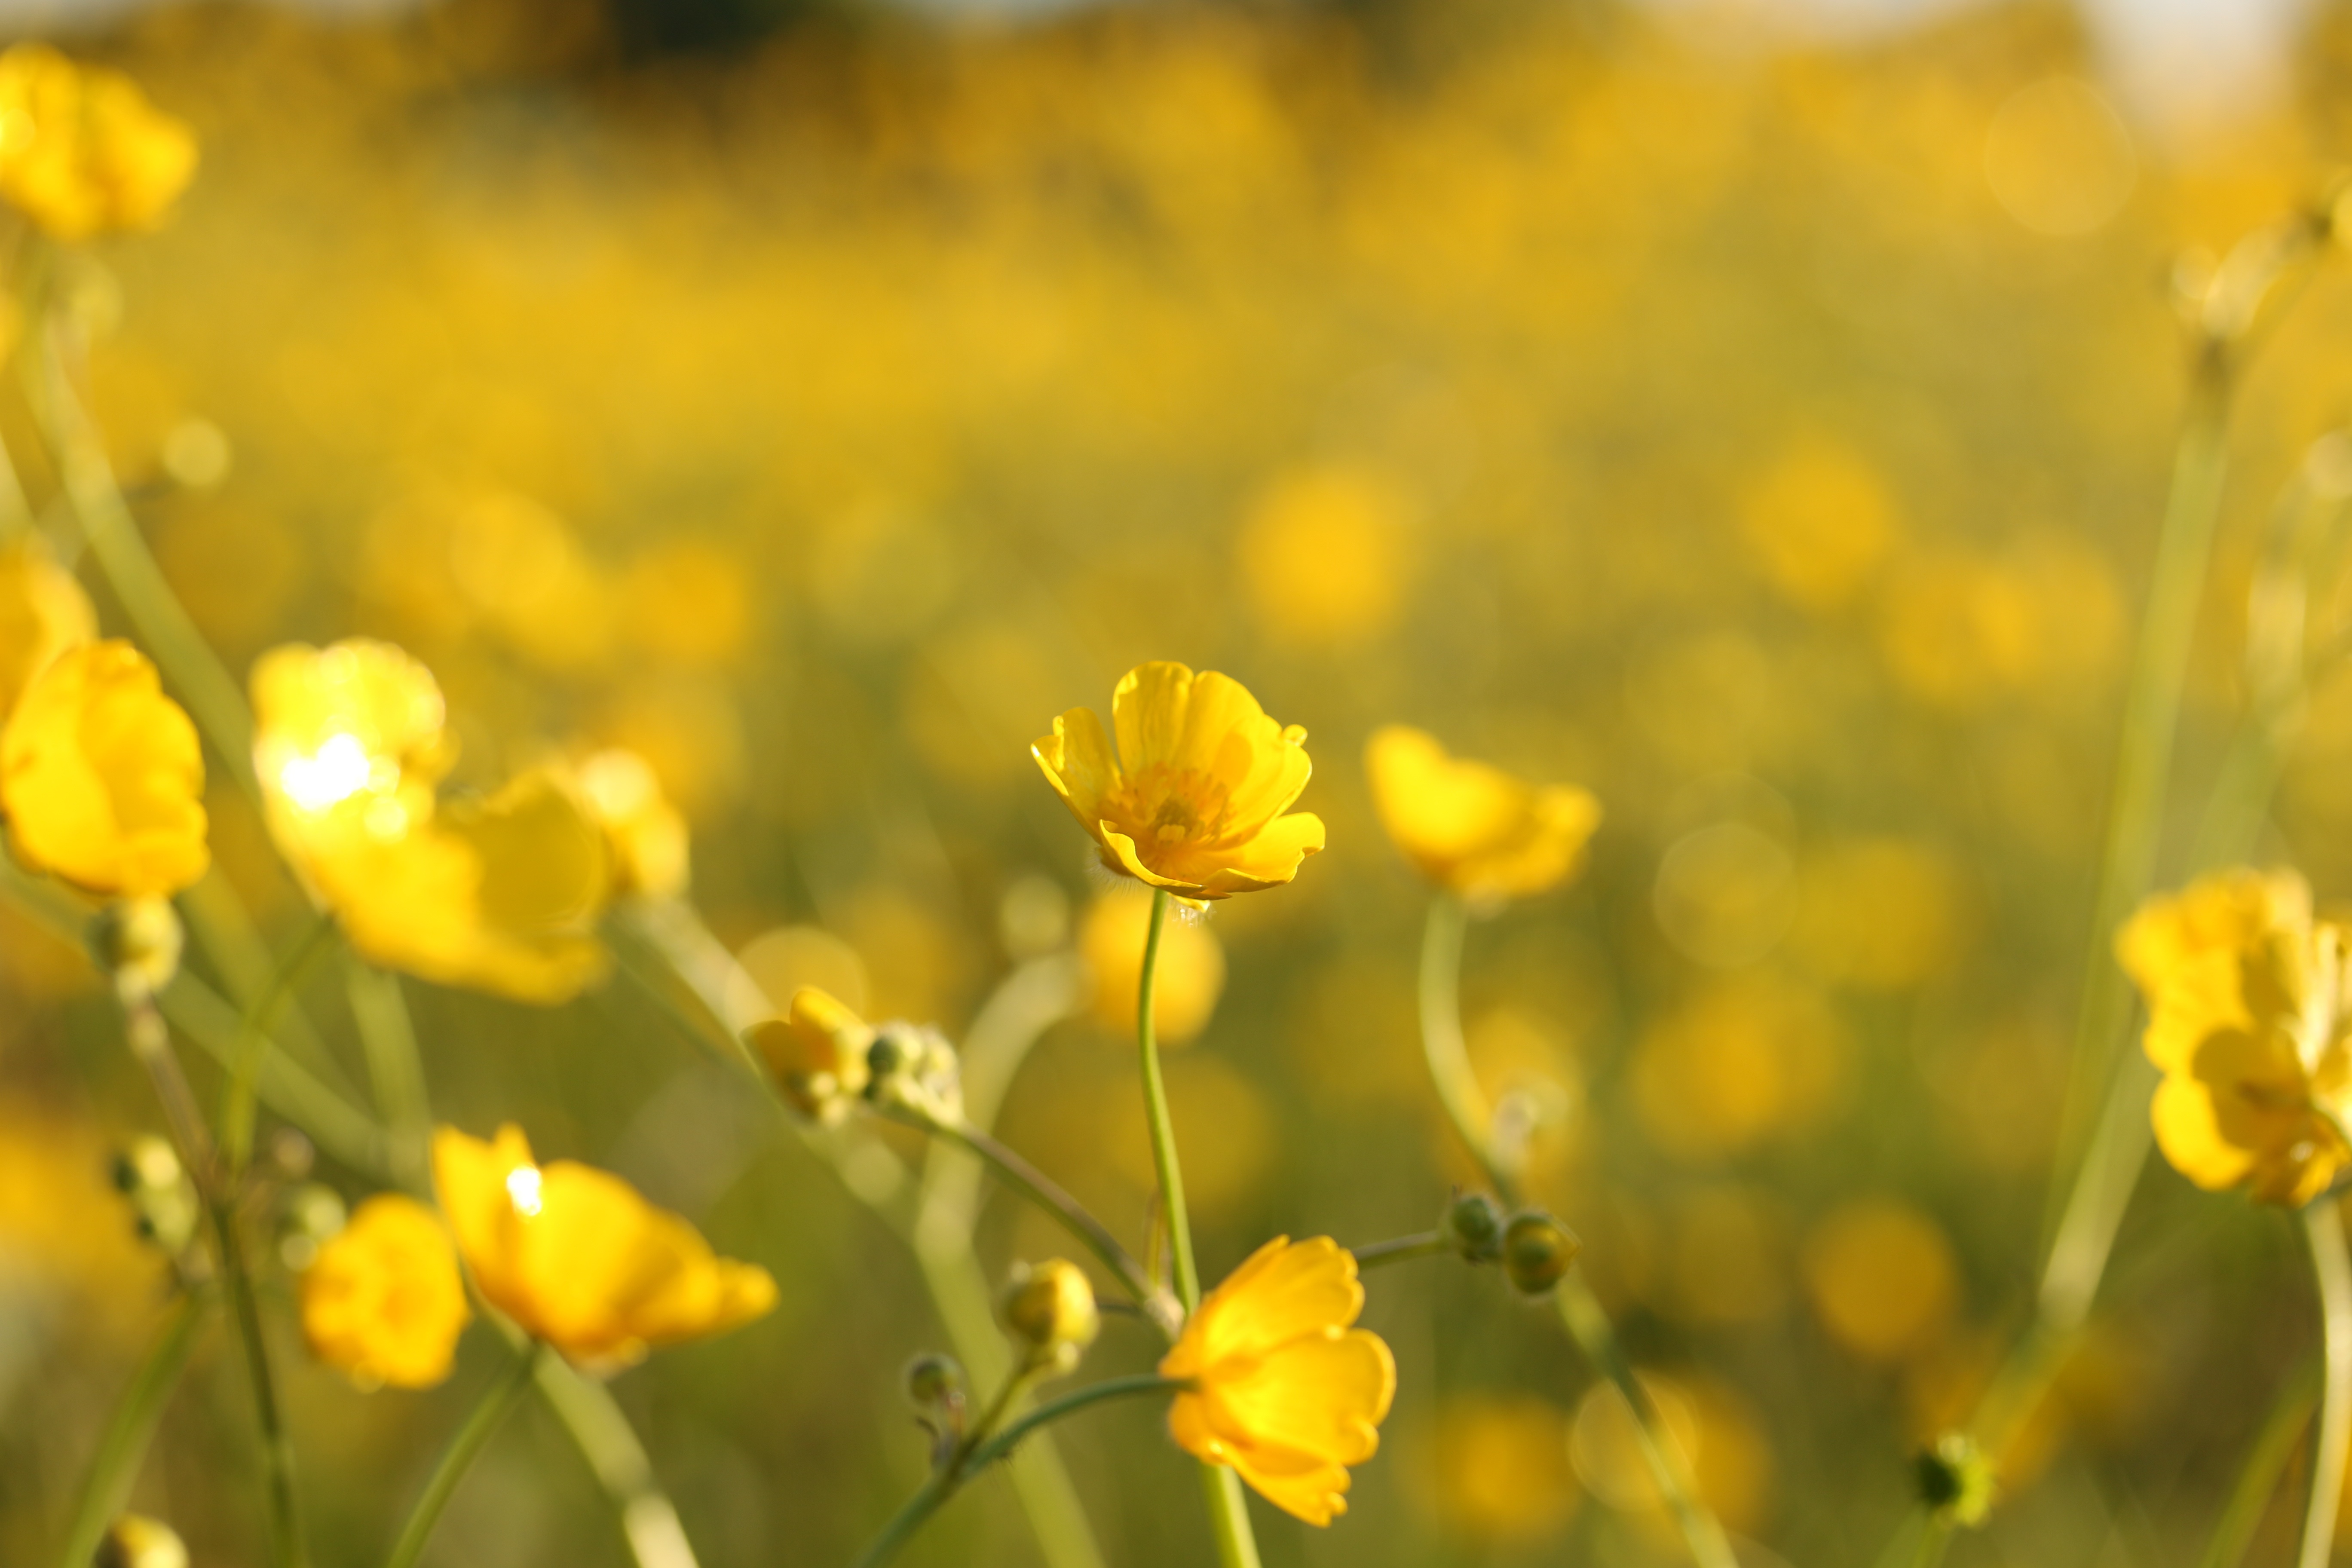
nature, blossom, plant, field, meadow, prairie, sunlight, flower, petal, produce, yellow, flora, rapeseed, wildflower, canola, brassica, macro photography, flowering plant, plant stem, land plant, mustard plant